Ram Rath Yatra

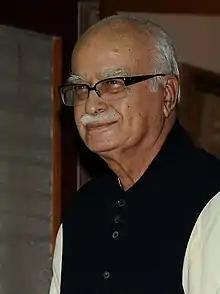
L. K. Advani, then-President of the Bharatiya Janata Party, who led the "Ram Rath Yatra".

As a part of its support for the Ram Janmabhoomi agitation, the BJP organised a "rath yatra", or "chariot journey" across the country to Ayodhya in 1990. The "yatra" was led by then-BJP President L. K. Advani. The Sanskrit word "Yatra" is variously translated as "journey," "procession," or "pilgrimage": the idea of pilgrimage is a significant one in Hindu traditions. The term "Rath Yatra" refers to a procession involving a "rath", or chariot, a frequent occurrence at religious sites. In recent decades, displays of strength by Hindu nationalist groups have often been described as "yatras", and the idea of the pilgrimage itself has often been harnessed by Hindu nationalists to mobilise support. The city of Ayodhya, in particular, is a place of pilgrimage in the Hindu tradition, because it is seen as a site where a devotee may obtain eternal salvation, a belief used to inspire support for the "Ram Rath Yatra". Hindu pilgrimages have traditionally been spaces where caste and gender barriers have been broken to a limited extent. Thus the BJP, seeking to unite its electorate, which was divided by caste-based discrimination, found the imagery of a pilgrimage useful. Furthermore, pilgrimages or processions frequently involve an assertion of dominance over a physical space, which was also relevant to the Ayodhya dispute; the ultimate aim of the "yatra" was to support the agitation of the VHP and its Sangh Parivar affiliates to erect a temple to the Hindu deity Rama on the site of the Babri Masjid.